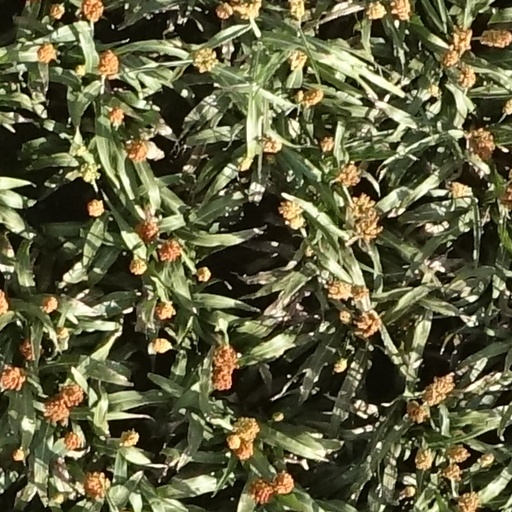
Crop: sorghum